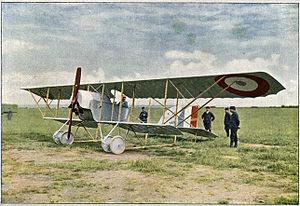
Autochrome de Gervais-Courtellemont publié dans Les Champs de Bataille de la Marne sous le titre
La mobilisation française de 1914 est l'ensemble des opérations au tout début de la Première Guerre mondiale qui permet de mettre l'armée et la marine françaises sur le pied de guerre, avec notamment le rappel théorique sous les drapeaux de tous les Français aptes au service militaire. Planifiée de longue date, l'affectation de chaque homme était prévue selon son âge et sa résidence.
Le Caudron G.3 était un monomoteur français biplan construit par Caudron et intensivement utilisé pendant la Première Guerre mondiale comme appareil de reconnaissance et d'entraînement. Vis-à-vis de ses concurrents, il avait une meilleure vitesse ascensionnelle, et était considéré comme particulièrement adapté aux terrains montagneux.
La Première Guerre mondiale voit le plein essor des premiers avions militaires, après de timides tâtonnements et utilisations avant guerre.
Le Multien est un pays traditionnel du Bassin parisien, répertorié dans la grande région naturelle d'Île-de-France.